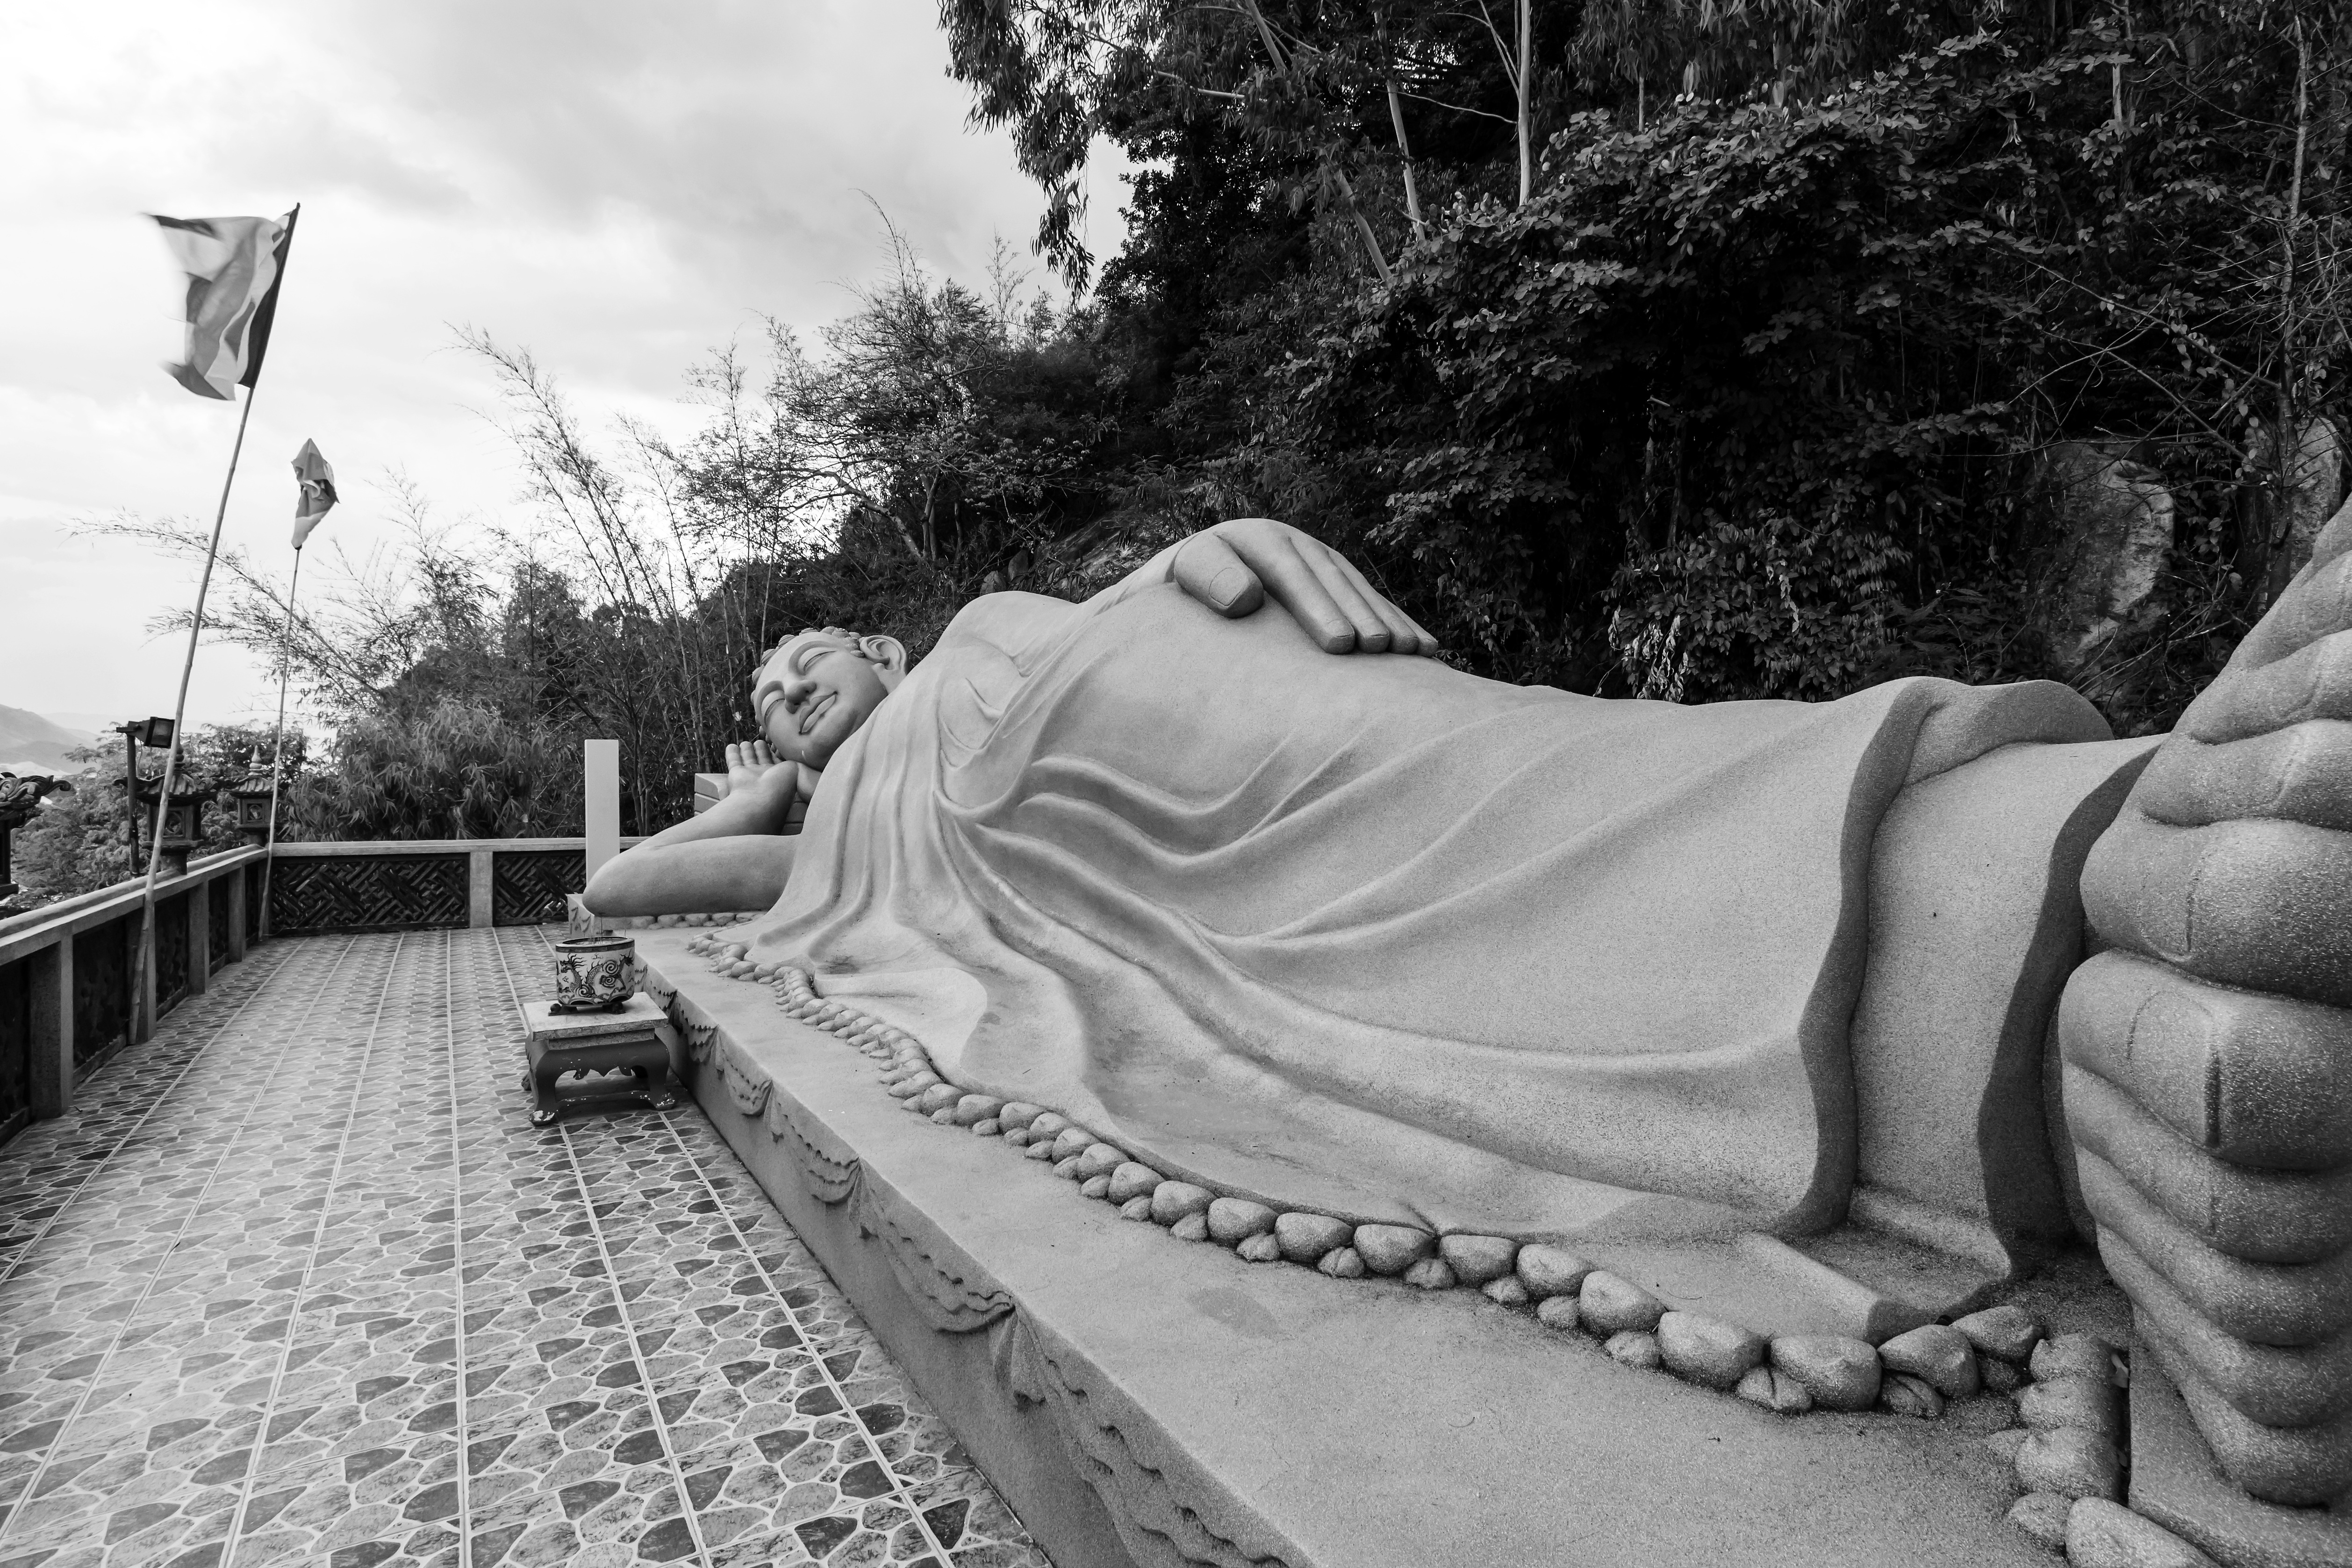
snow, winter, black and white, white, photography, home, male, two, monochrome, page, write, photograph, image, sour, oh, monochrome photography